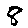
Label: 8